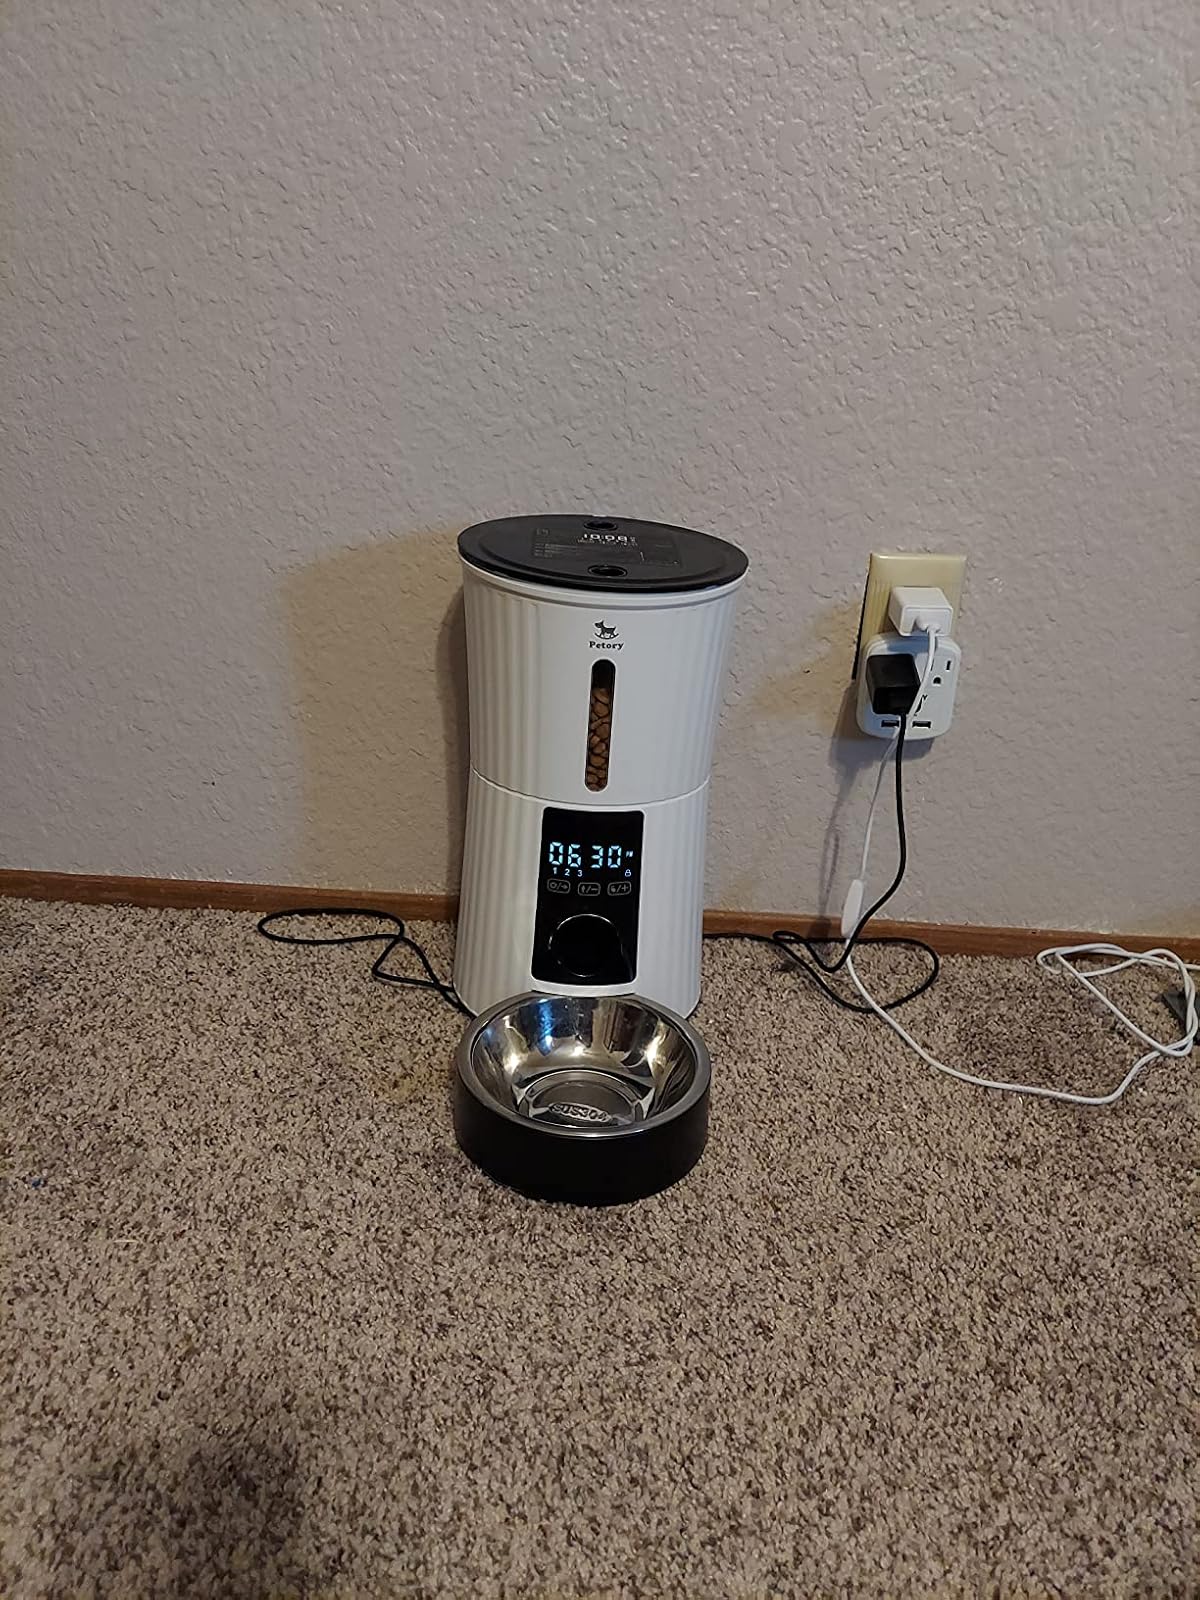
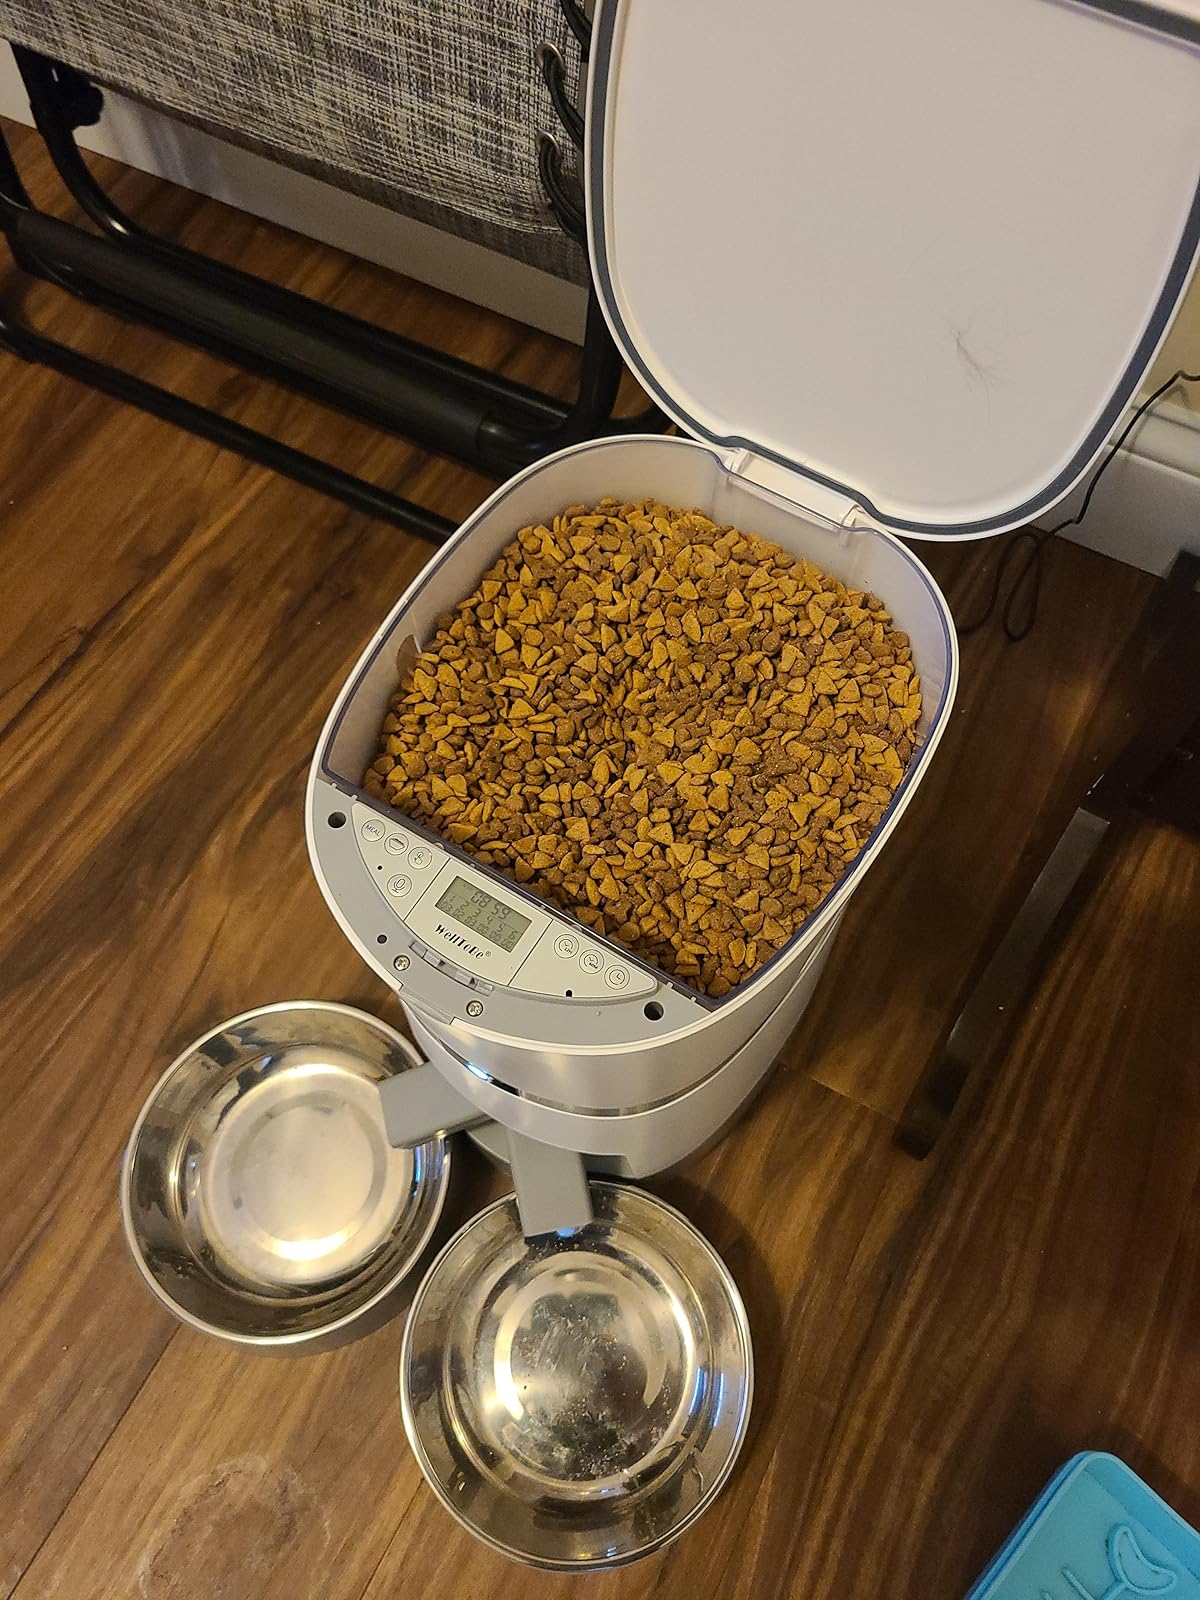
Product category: items_feeder
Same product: no